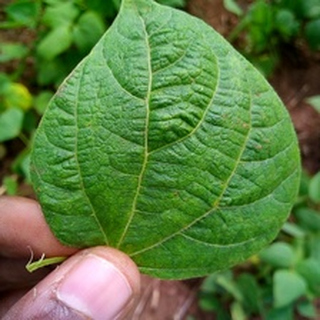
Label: healthy_bean